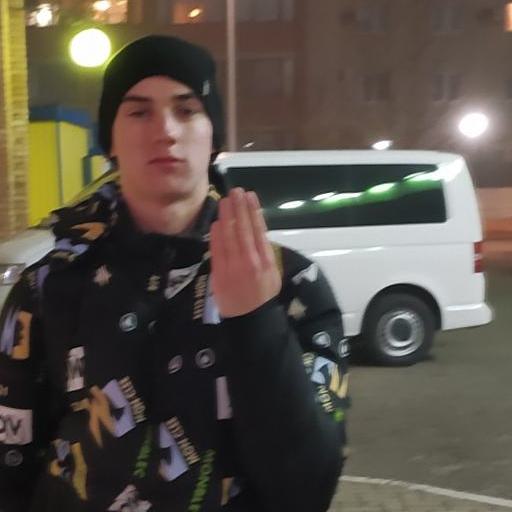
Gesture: stop_inverted